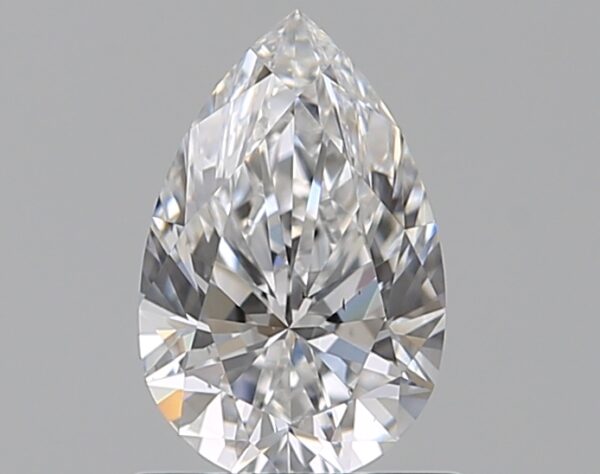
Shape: pear
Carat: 0.71
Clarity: VS2
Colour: D
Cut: EX
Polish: EX
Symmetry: VG
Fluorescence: ST
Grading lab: GIA
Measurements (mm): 7.61 x 4.91 x 3.1